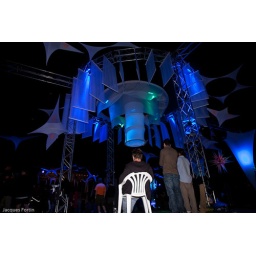
best seat in the house